Panniyur Sri Varahamurthy Temple

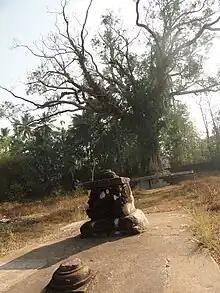
Banyan Tree

Following the demise of his beloved son, for which he held himself responsible, a mentally disturbed Perumthachan, the great carpenter, through the course of his wanderings had reached Panniyur. Weighed down by fatigue, hunger and thirst he had sought relief from the carpenters who had been then carrying out rejuvenation work at the Mahakshetram. Having failed to identify the ‘Master’ of their profession, the workers quite conspicuously neglected him and afterwards broke for lunch without uttering even a single word to him. Quite shocked and angry by such behaviour from their side, the ‘Master’ decided to teach them a lesson. He went inside the sanctum sanctorum where the carpenters had kept blocks of wood ready to be converted into columns. The ‘Master’ made some marks on those wood blocks before resuming his journey. When the workers returned, they quite unwarily sawed along the marks made by the ‘Master’; all the columns just fell short of their appropriate lengths. Their careers and professions at stake, they suddenly realised that the ill-dressed man they had so criminally neglected at lunchtime was the master carpenter Perumthachan himself, and that it was he who caused all this turmoil. Repenting for their behaviour, they decided to seek him the following day and beg for his forgiveness; and so decided they had settled down for the night. They were woken up in the middle of the night by the sound of hammering and chiselling from inside the Sree Kovil. They rushed inside to find that the old man had come back and that he had just finished adding the final touches to their pending work. Amazed and thrilled, they sought his forgiveness. They said, "Oh Master! So many of us have been deriving our livelihoods out of the work we used to do here. Now that you have completed the work we’ll be rendered jobless."